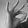
ASL letter: F